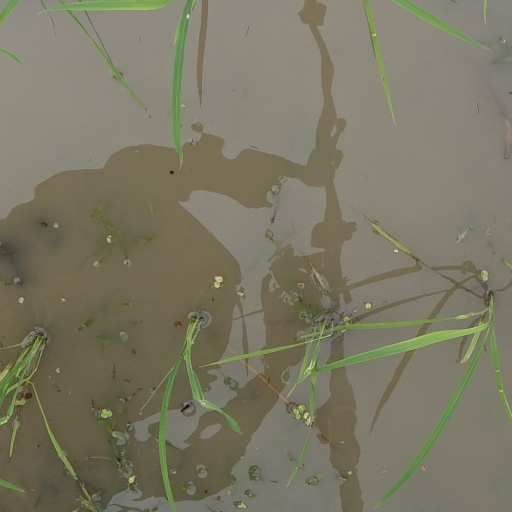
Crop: rice